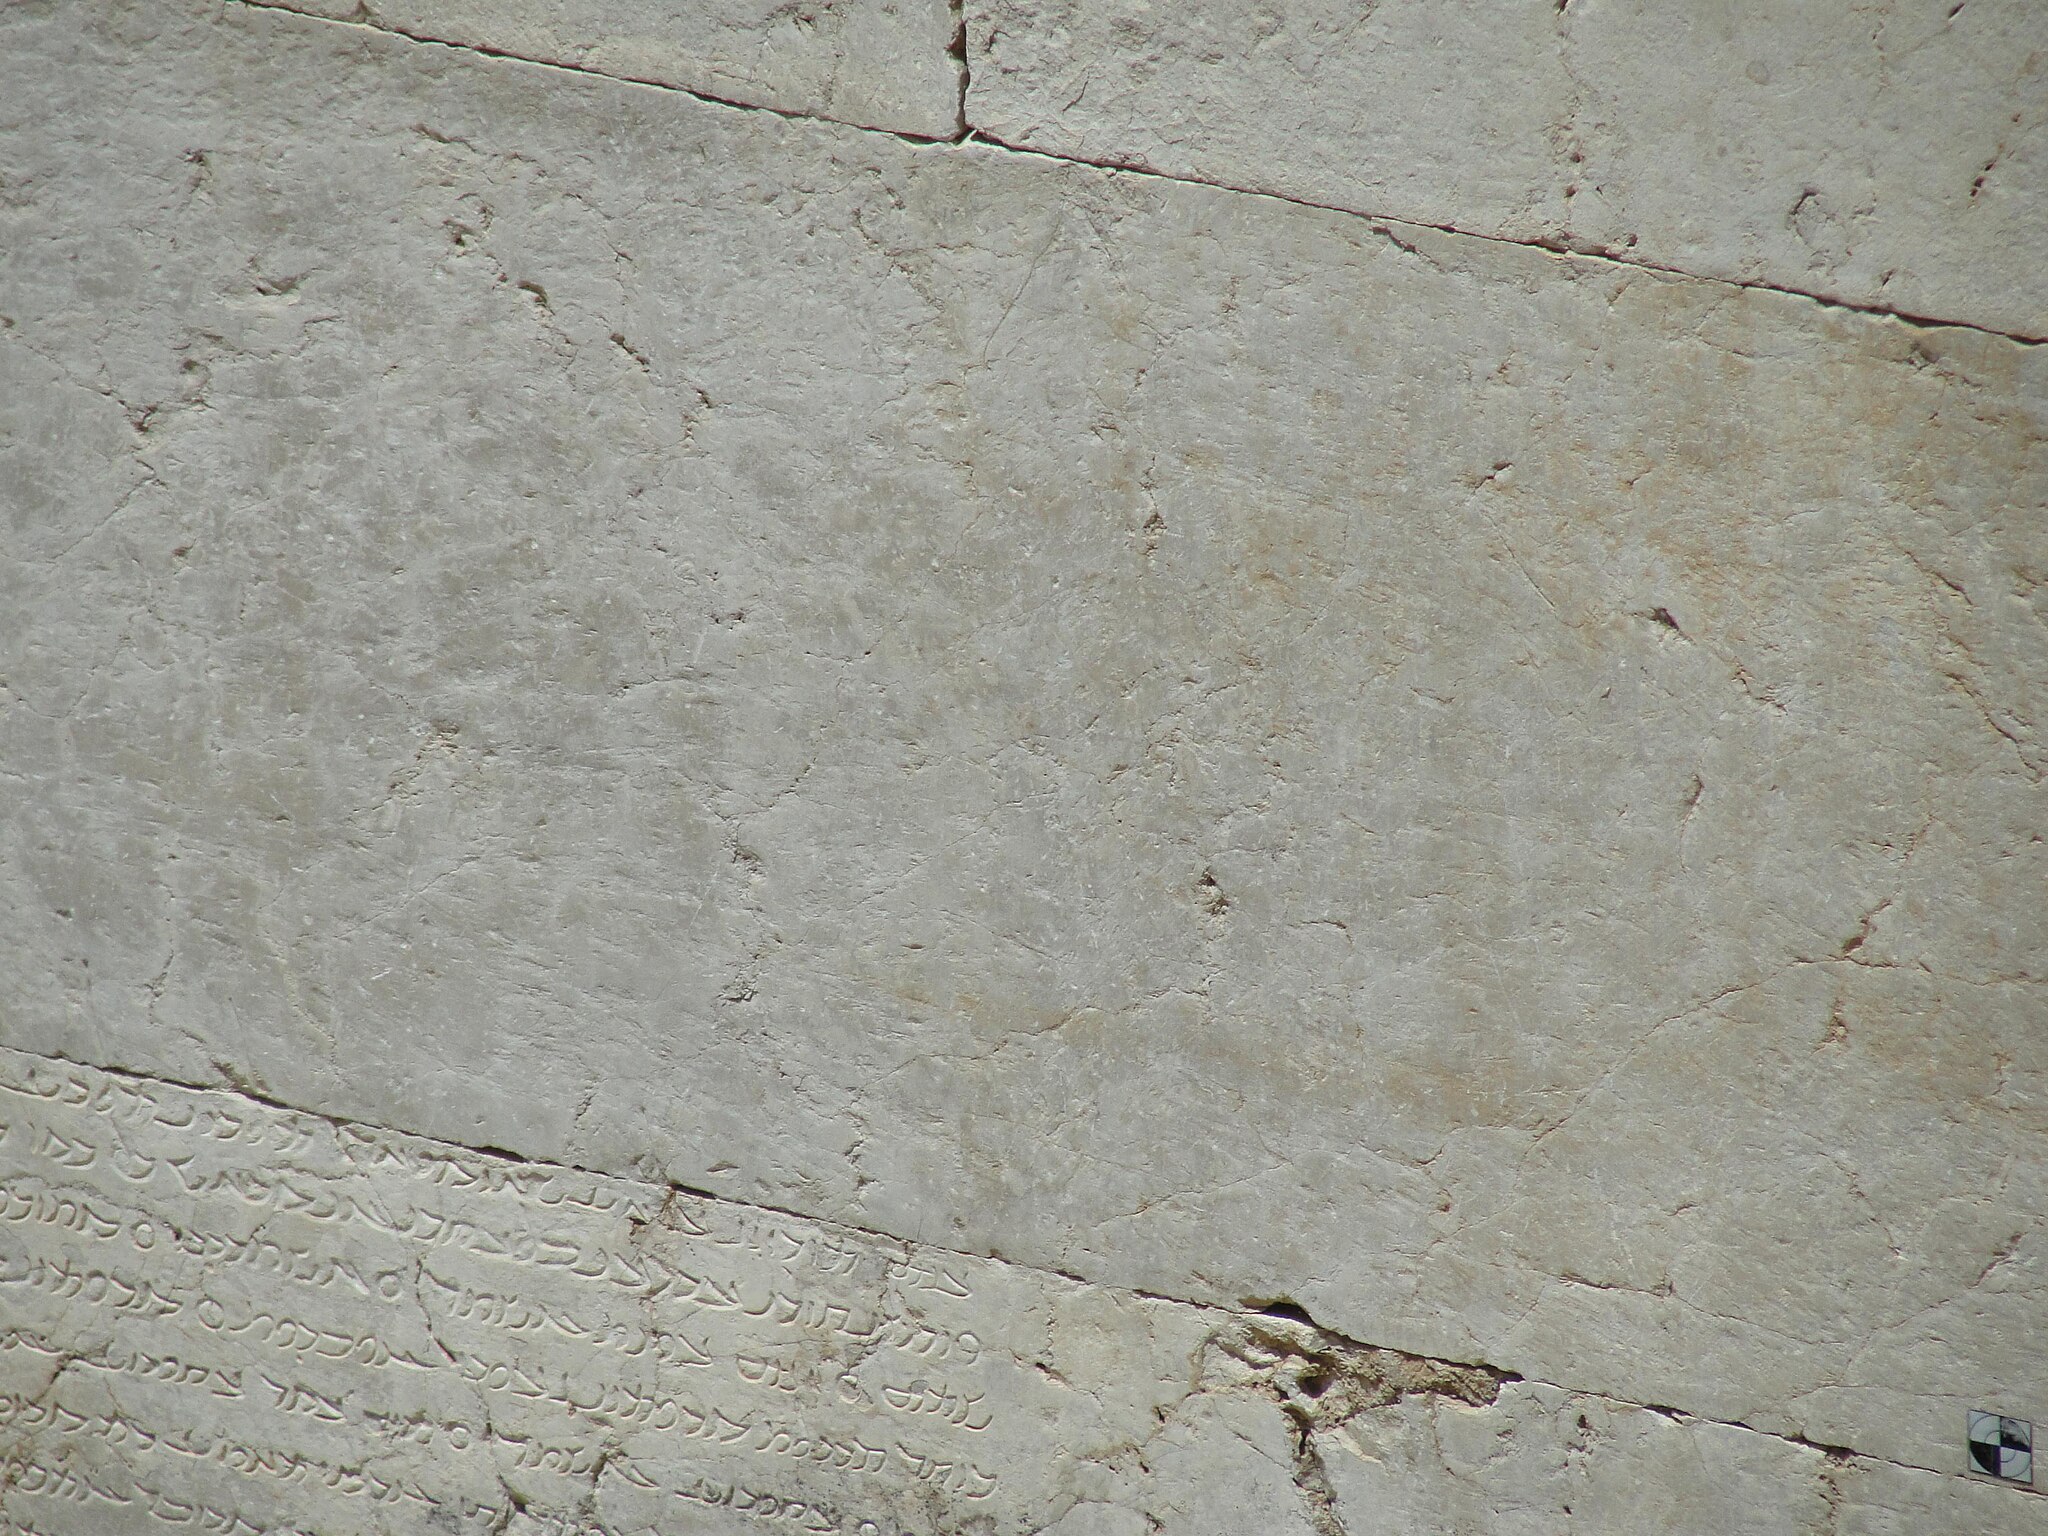
Title: Kabe Zartosht-Inscription2
Description: Parthian-language inscription on the side wall of Ka'ba-ye Zartosht in Naqsh-e-Rostam, Iran
Date: 2010-06-24
Categories: Taken with Sony DSC-H20, Ka'ba-ye Zartosht, Self-published work, Parthian inscriptions